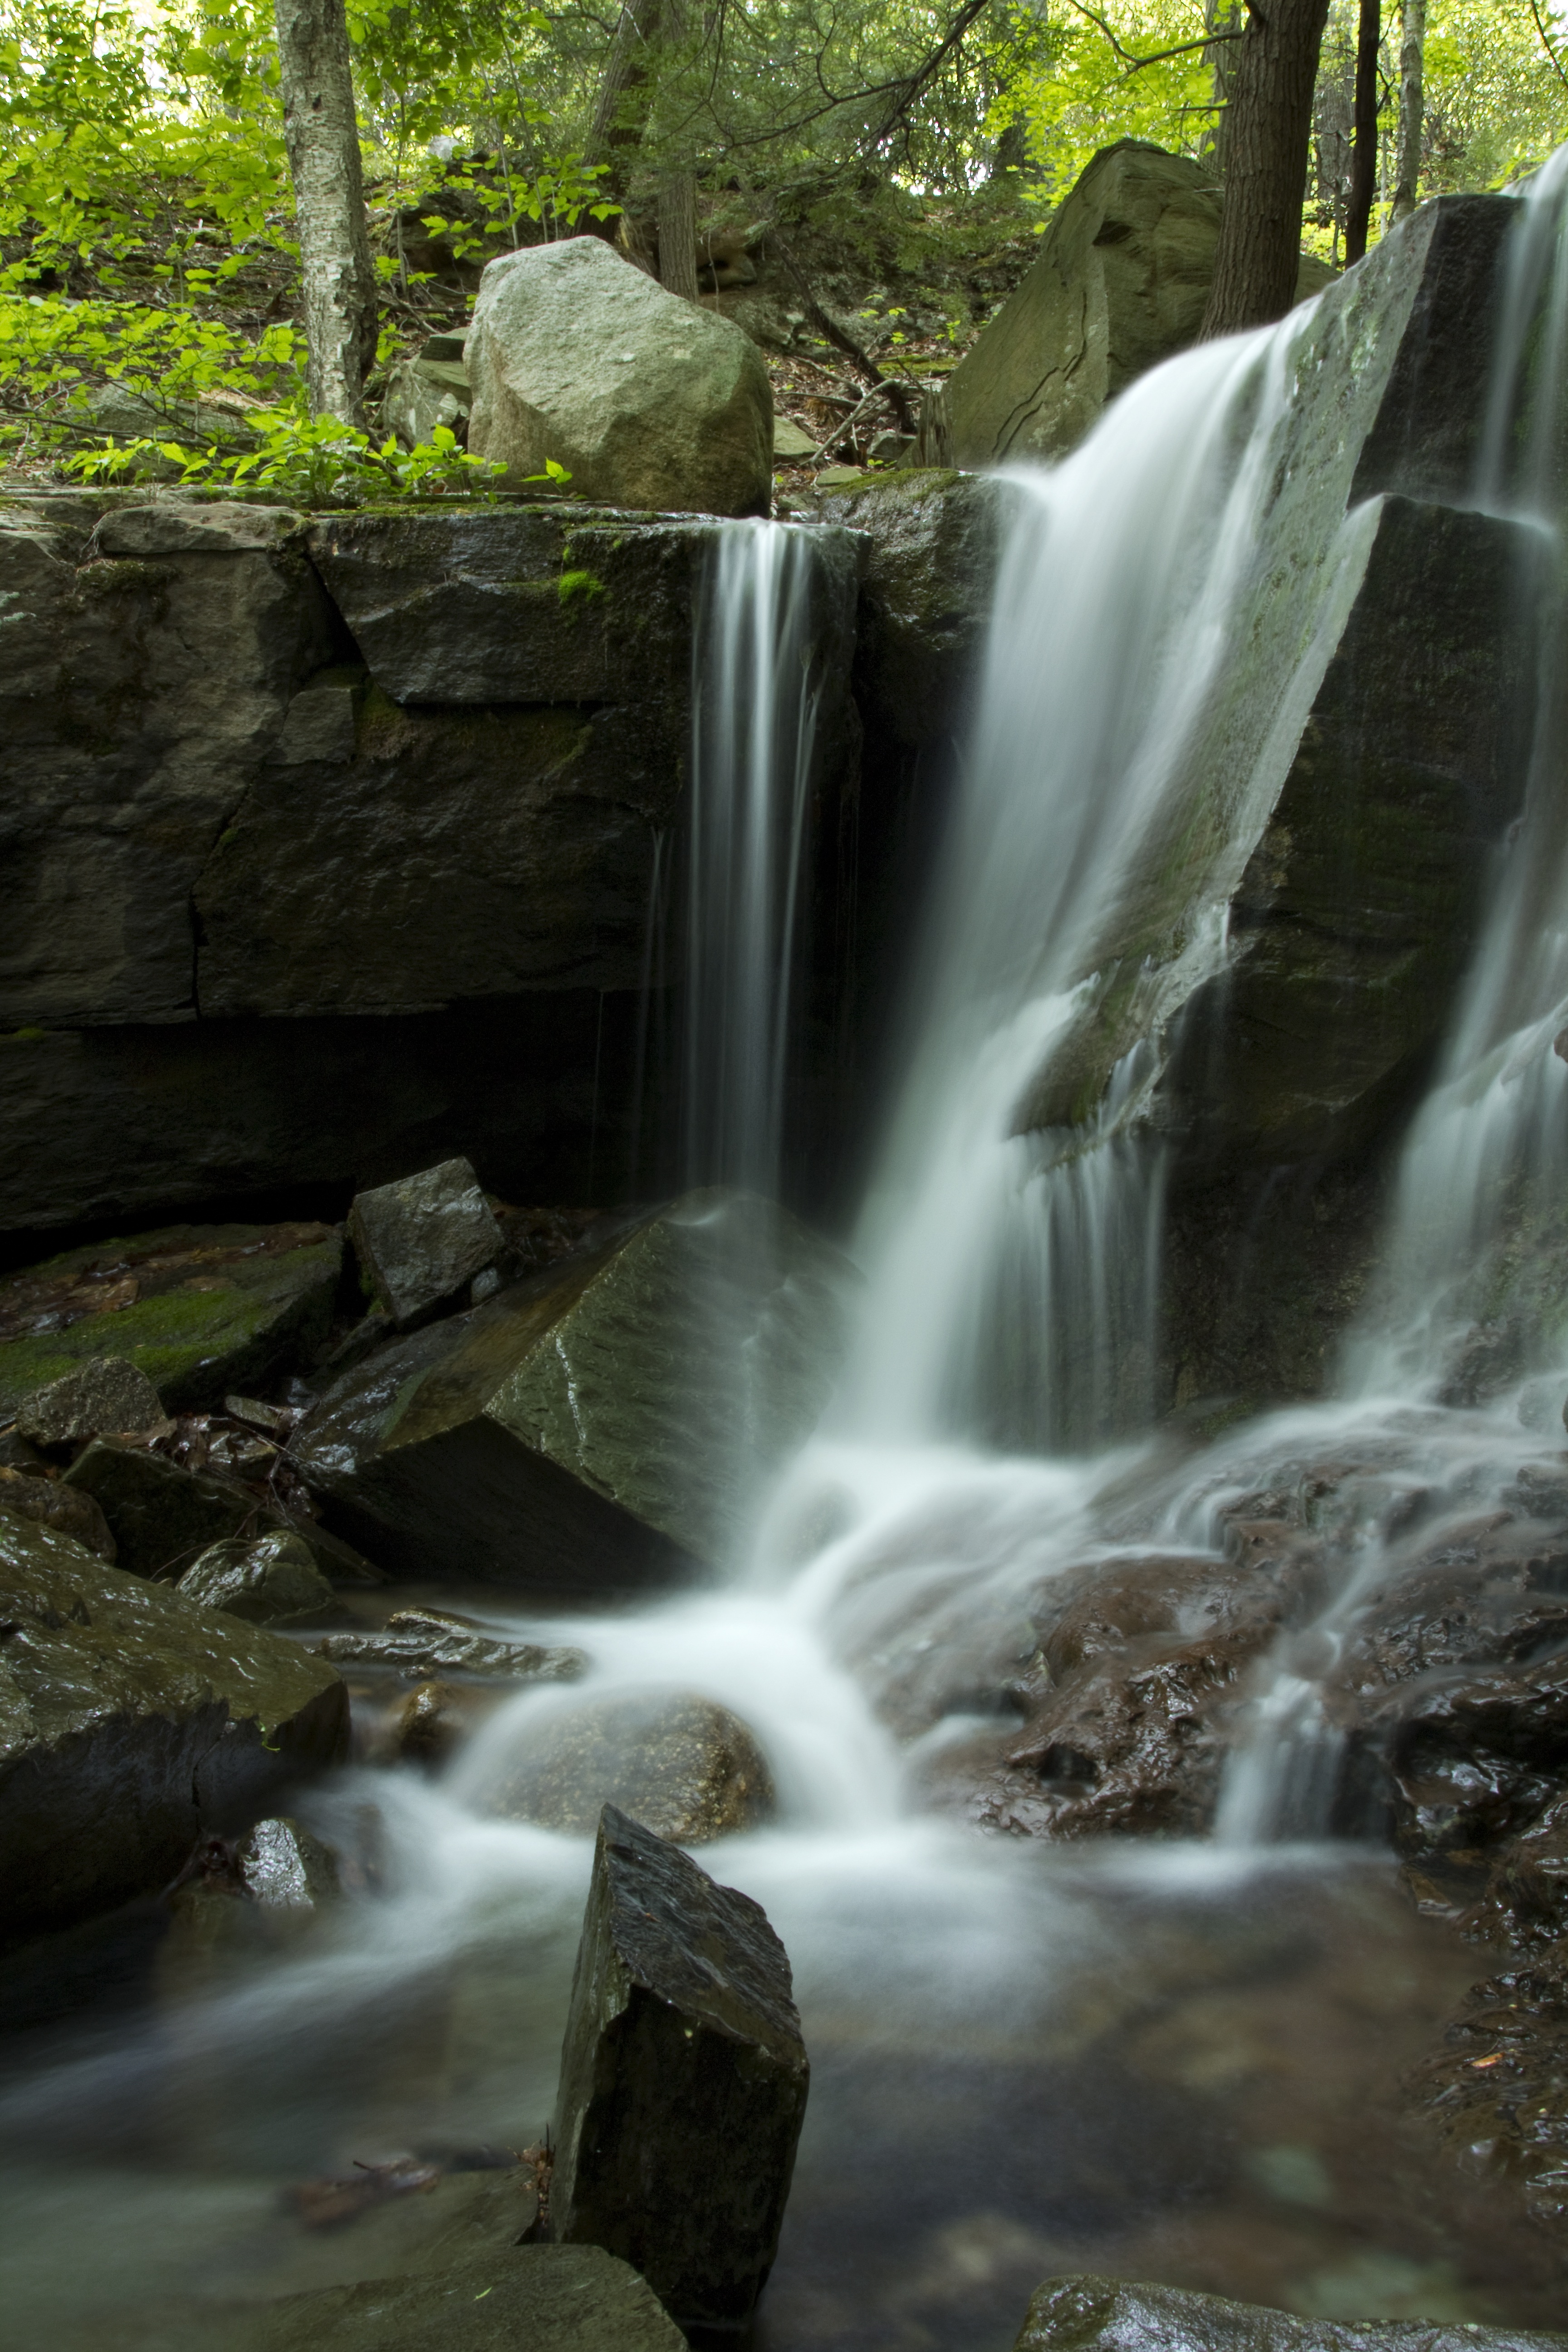
water, nature, forest, rock, waterfall, creek, river, stream, cascade, jungle, autumn, water fall, body of water, rainforest, wasserfall, water feature, watercourse